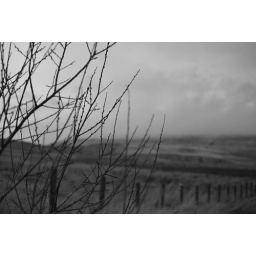
spring time in scotland... kippen campsies hills sheep cows